Space Delta 1

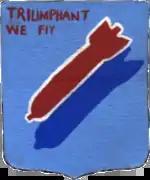
381st Bombardment Group emblem

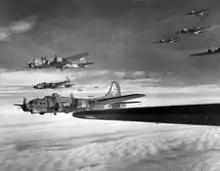
B-17s of the 381st Bomb Group en route to targets over Nazi-occupied territory.

Constituted as the 381st Bombardment Group (Heavy) on 28 October 1942. Activated on 3 November 1942. Used B-17's in preparing for duty overseas. Moved to RAF Ridgewell England, May–June 1943, and assigned to Eighth Air Force. The 381st was assigned to the 1st Combat Bombardment Wing of the 1st Bombardment Division.